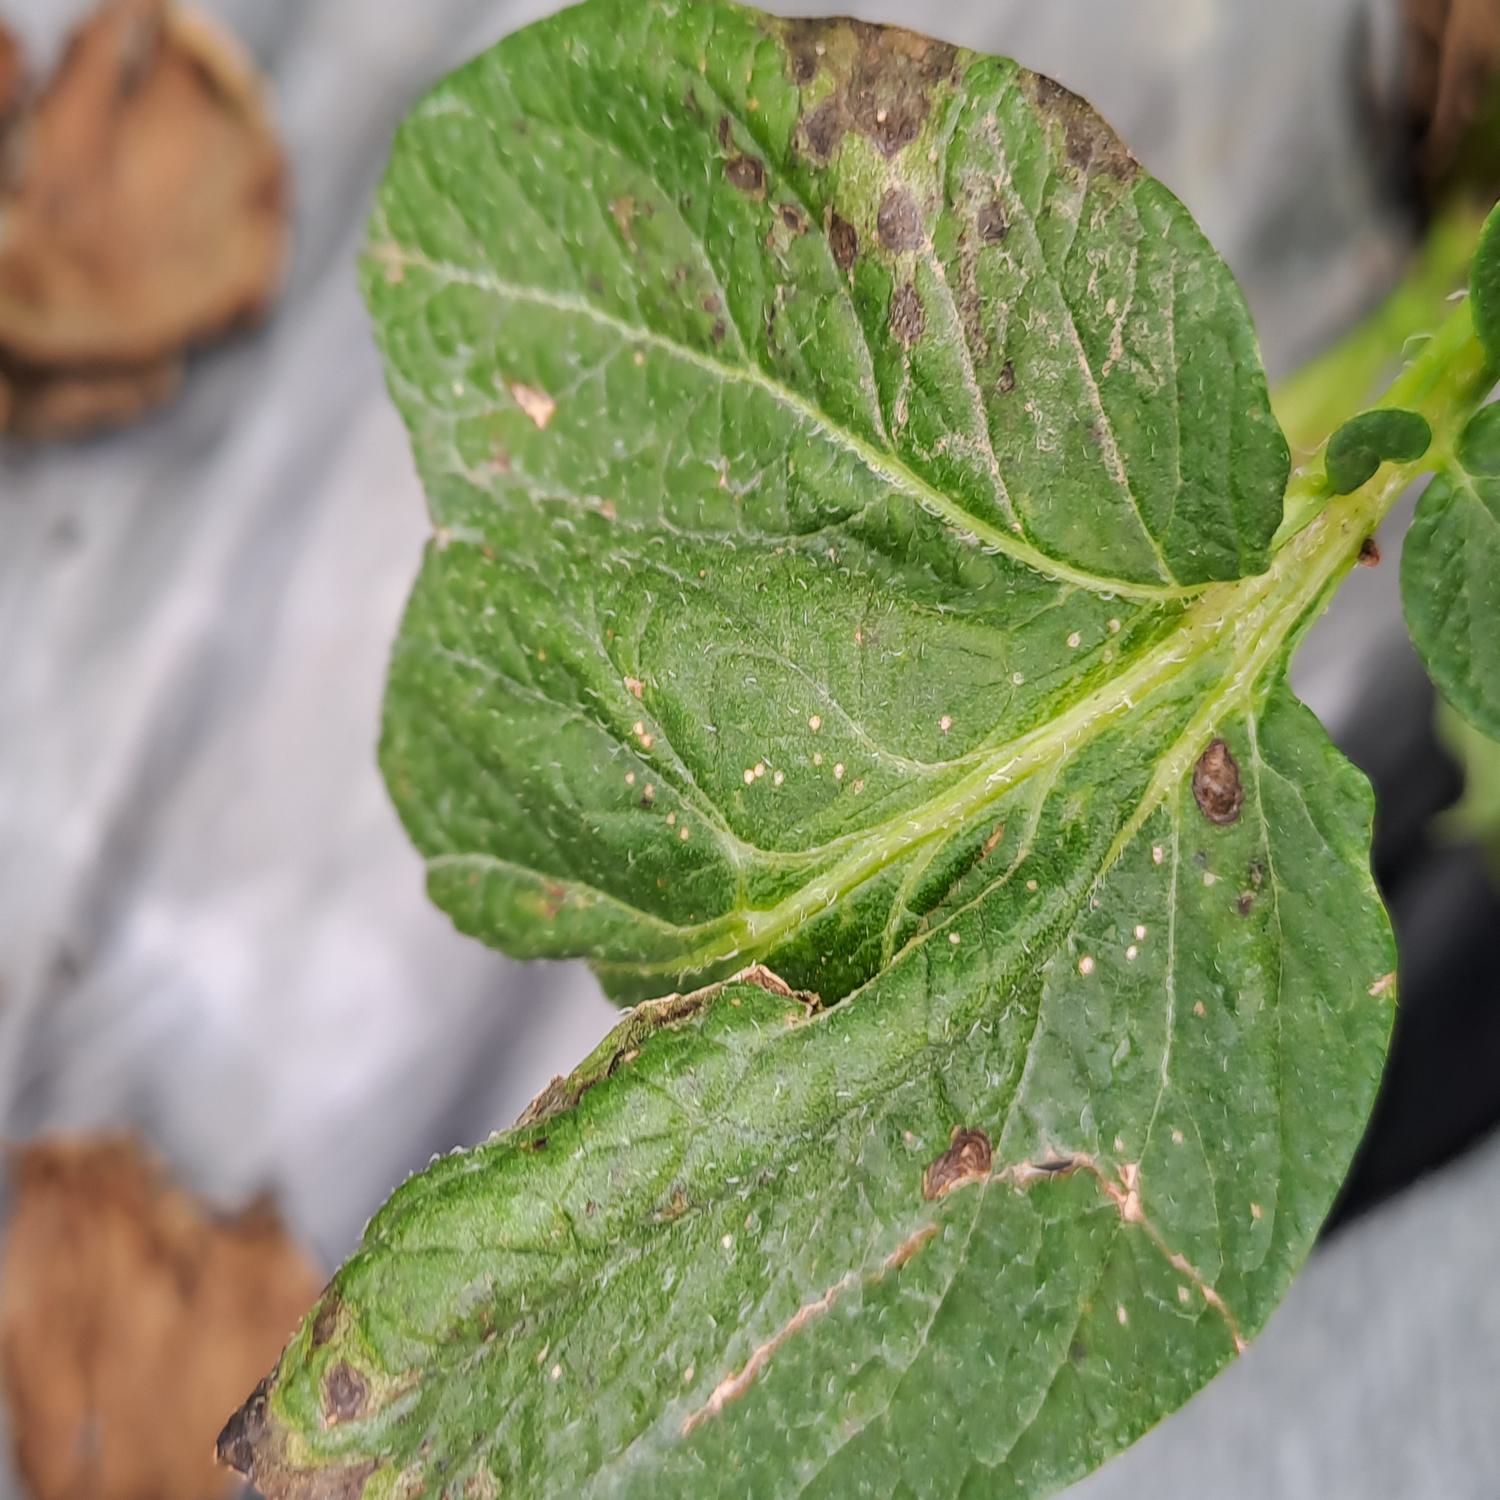
Label: Fungi